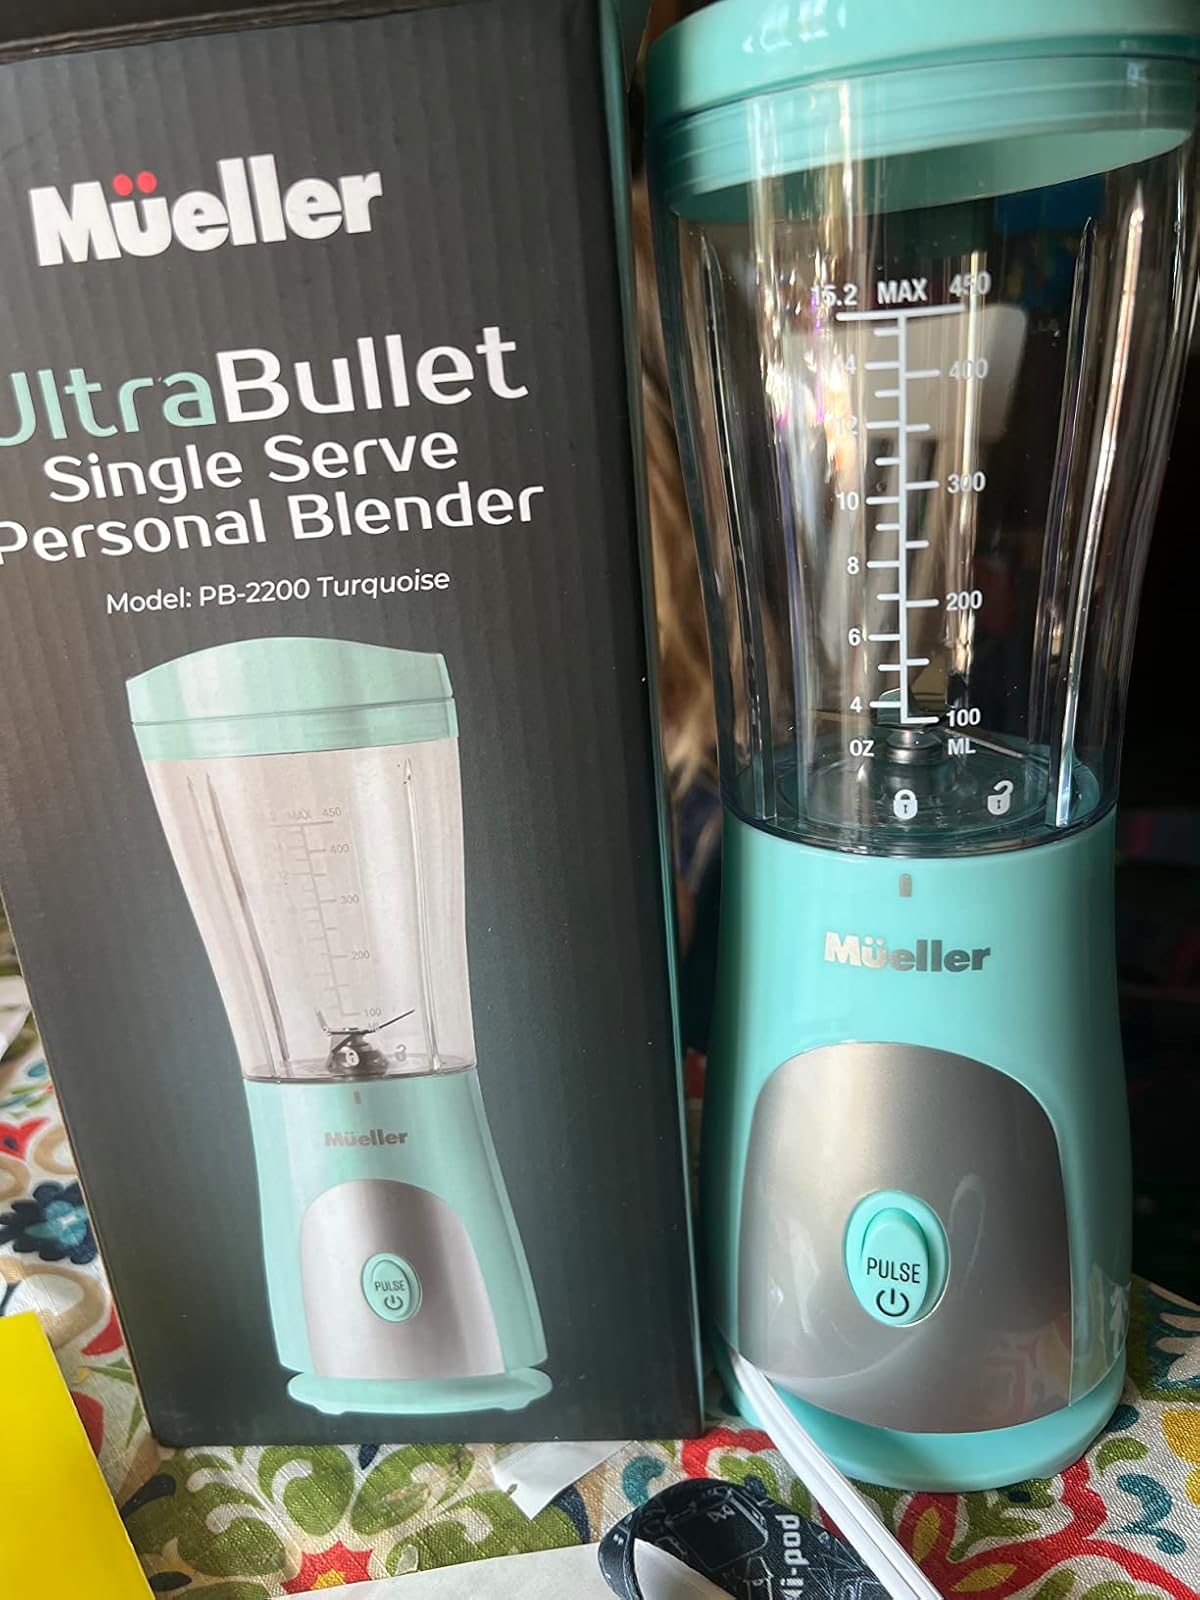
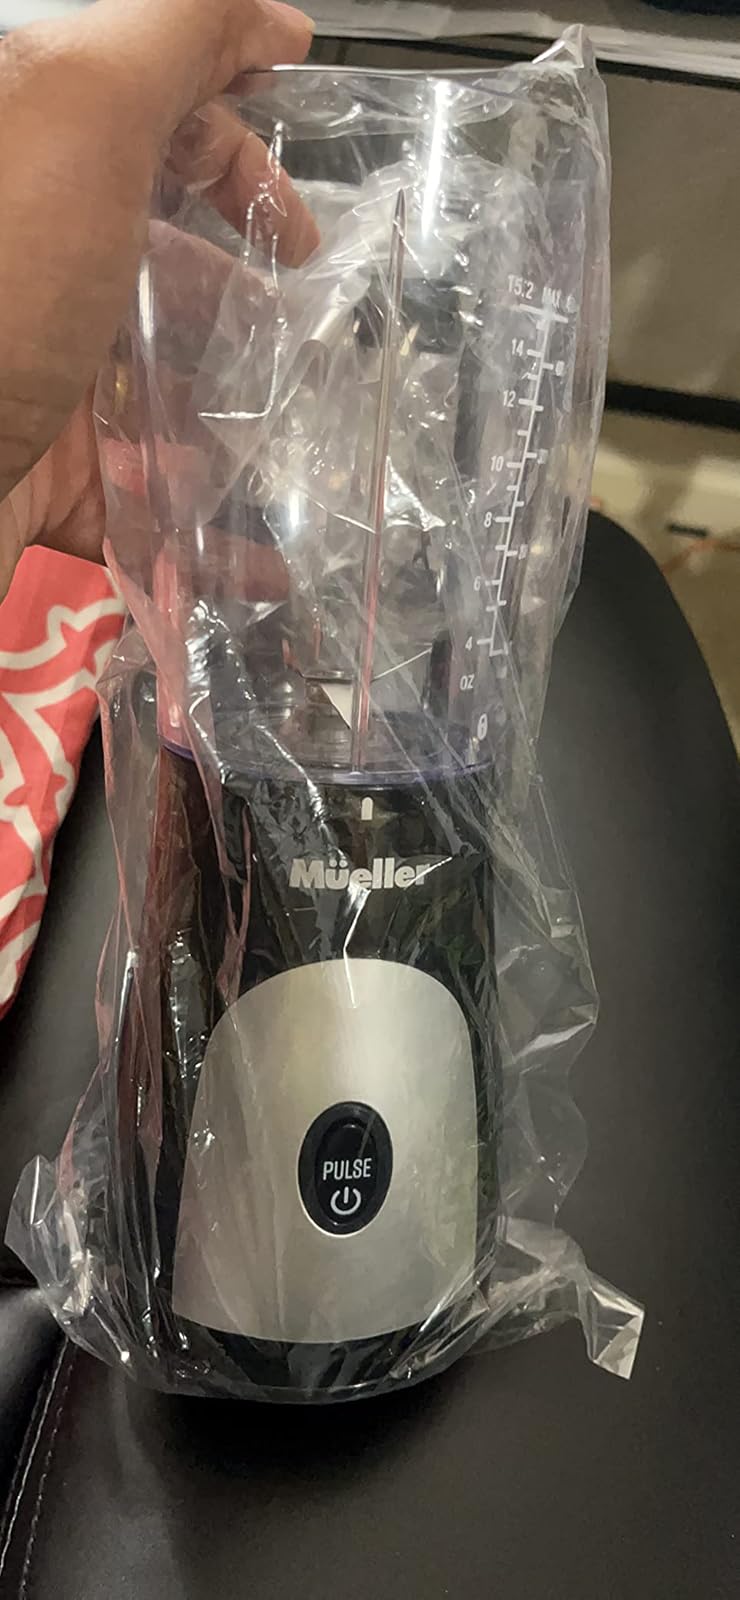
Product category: items_blender
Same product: no